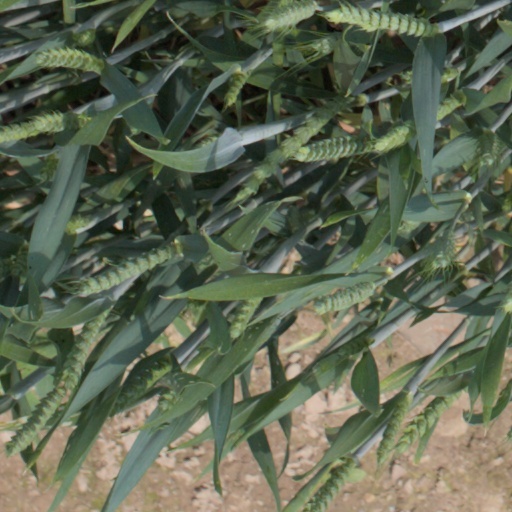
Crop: wheat